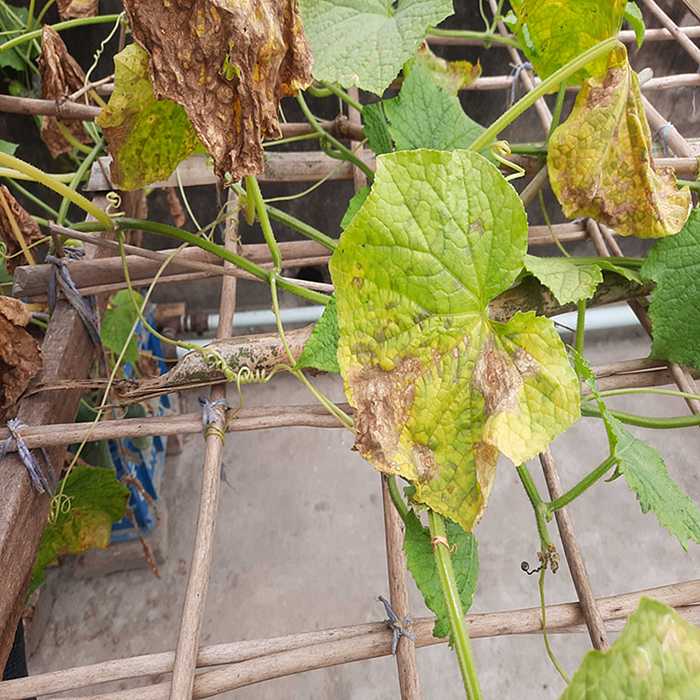
Plant: Cucumber
Label: Anthracnose lesions